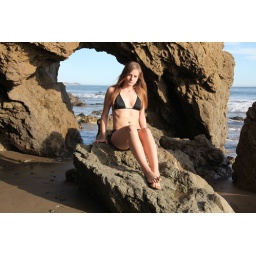
Photoshoot of a pretty model with long blonde hair and blue eyes in a black bikini.